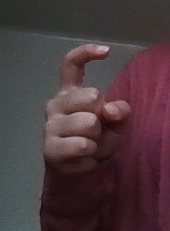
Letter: ra